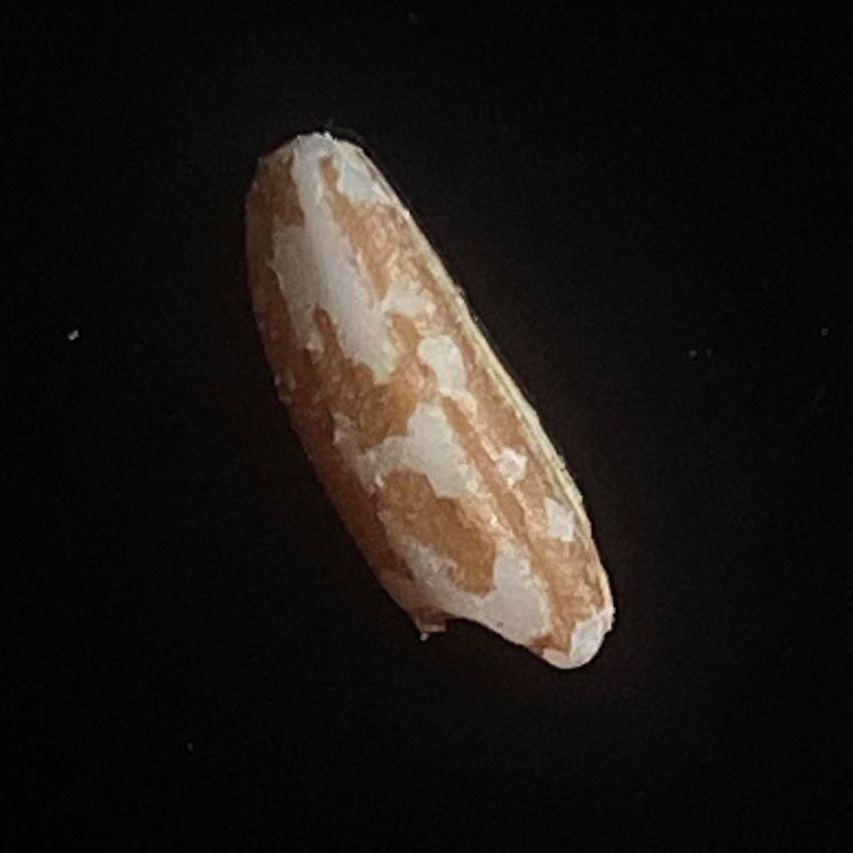
Rice variety: Lal_Binni